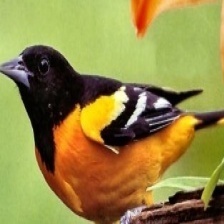
Species: BALTIMORE ORIOLE
Scientific name: ICTERUS GALBULA